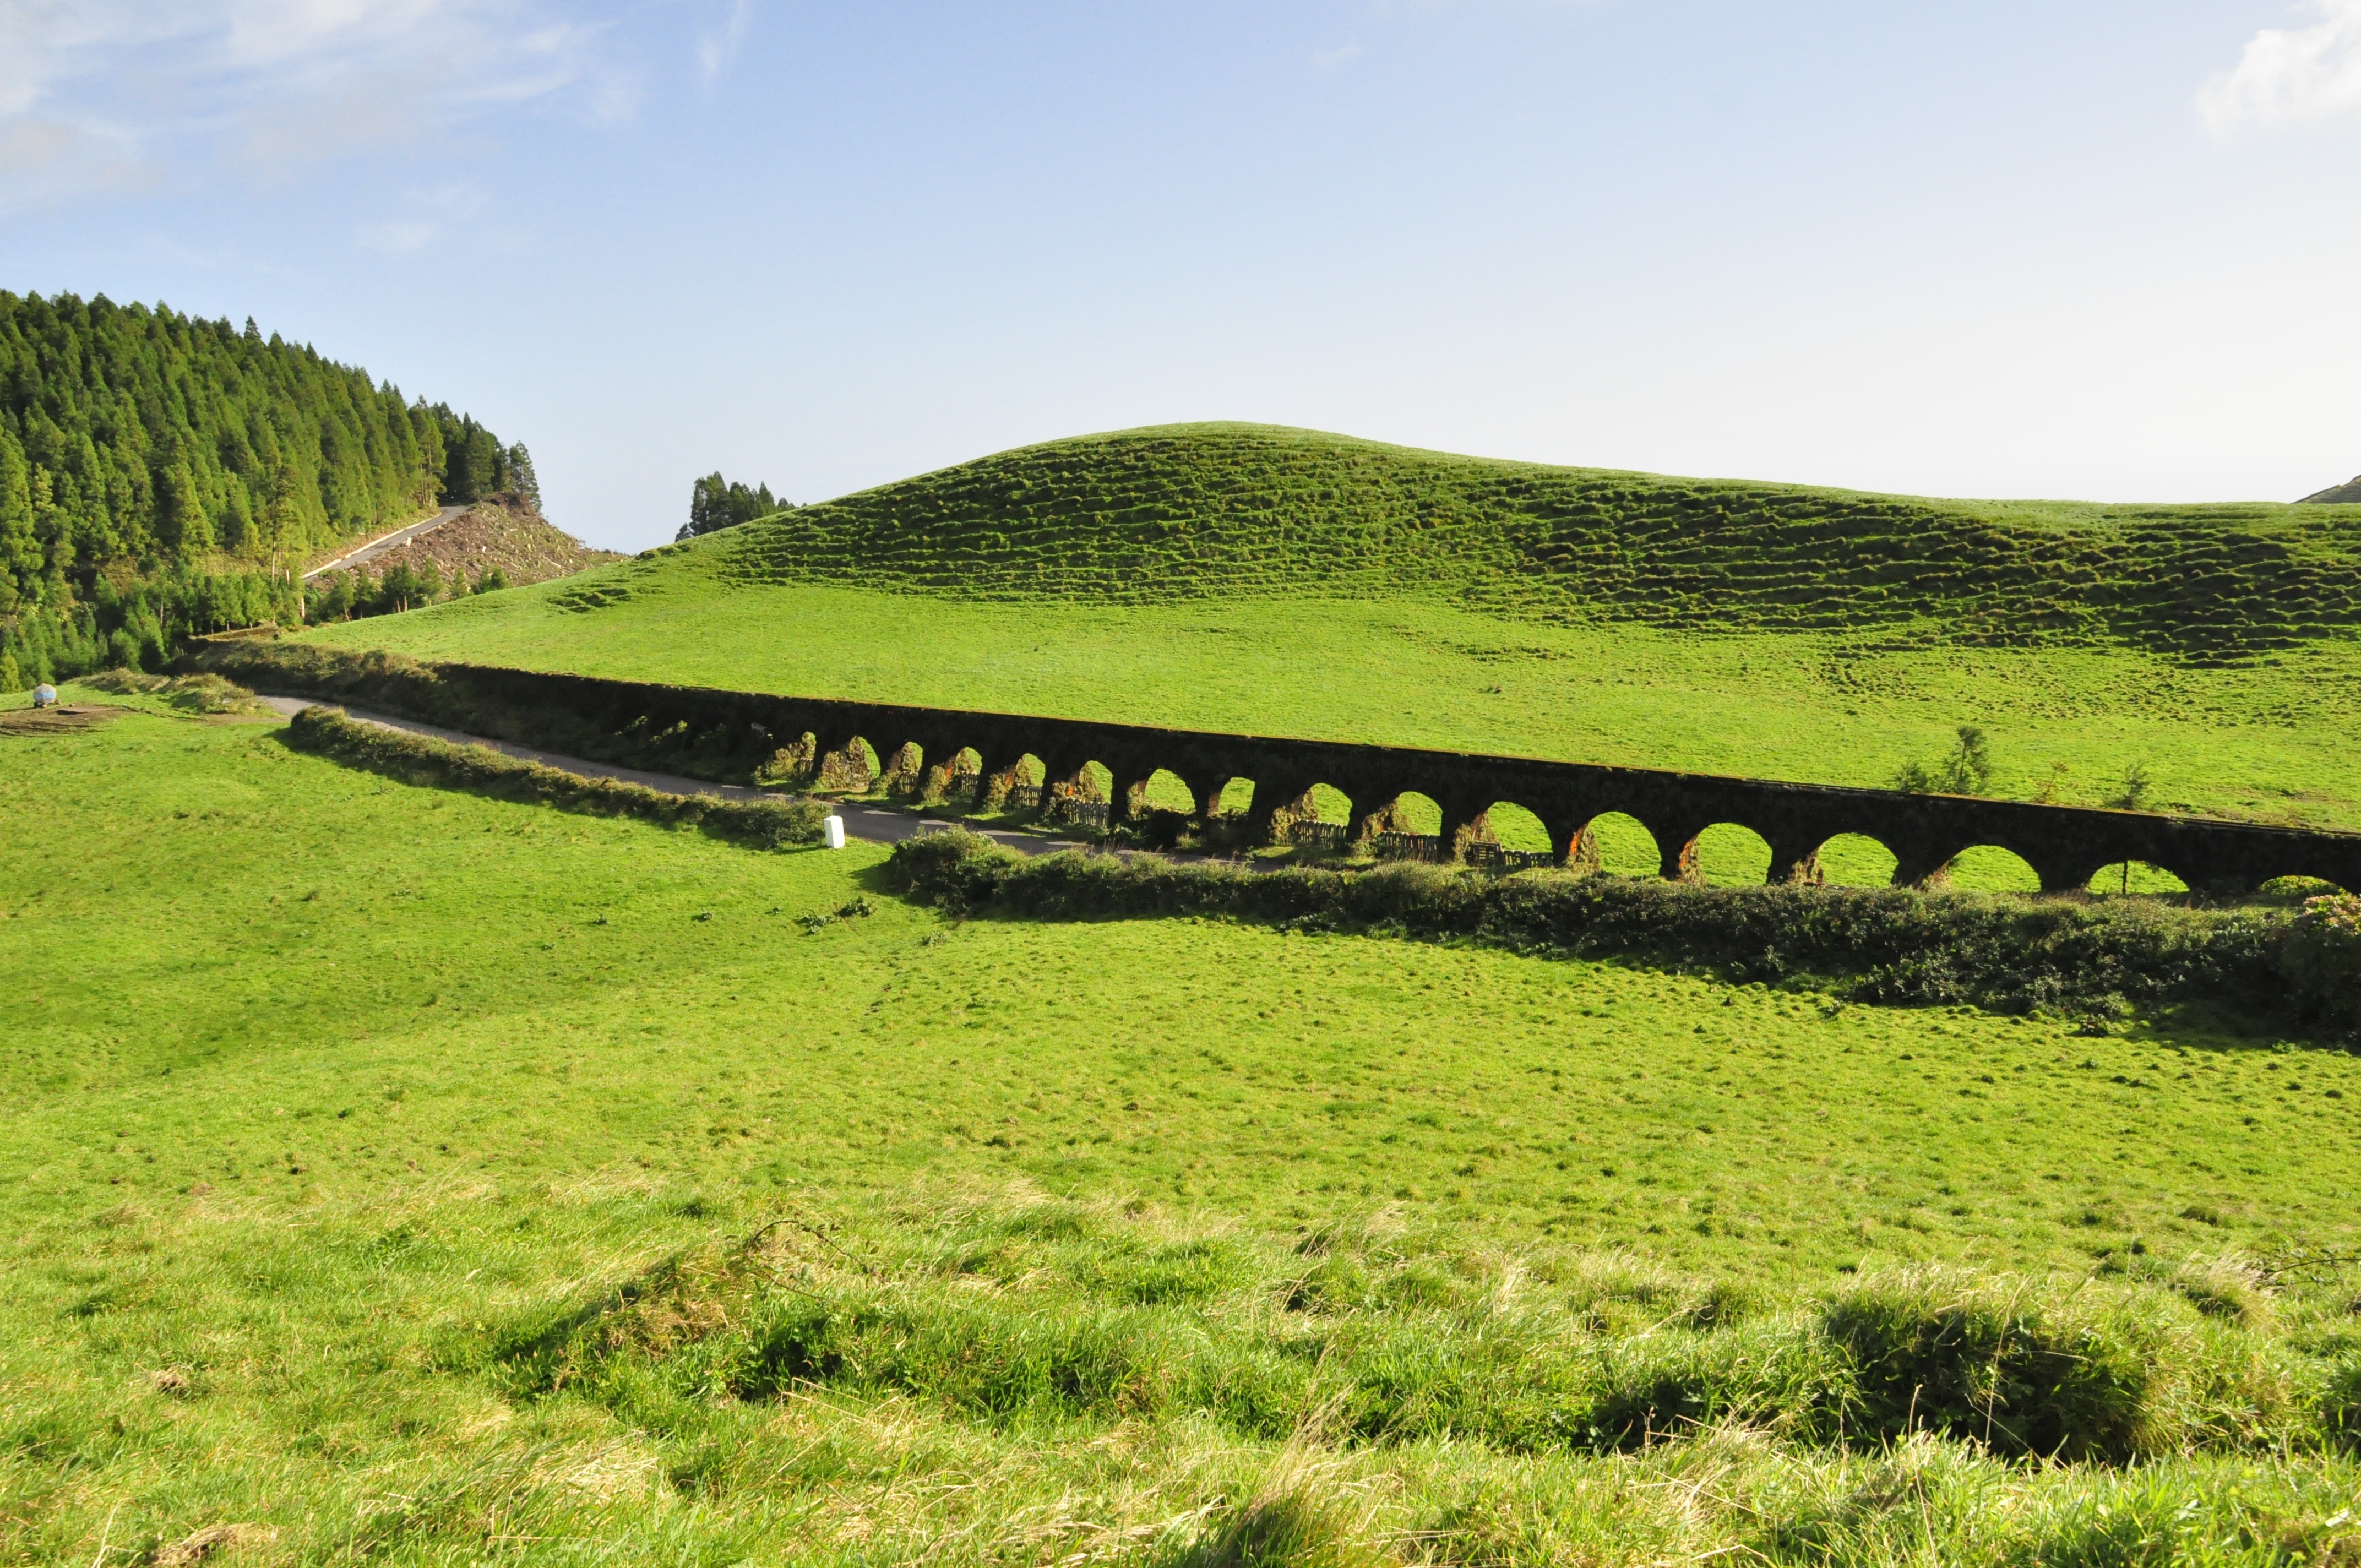
landscape, grass, field, farm, meadow, prairie, hill, valley, summer, green, pasture, island, agriculture, highland, plain, grassland, plantation, plateau, ecosystem, mound, rural area, aqueduct, paddy field, azores, sao miguel